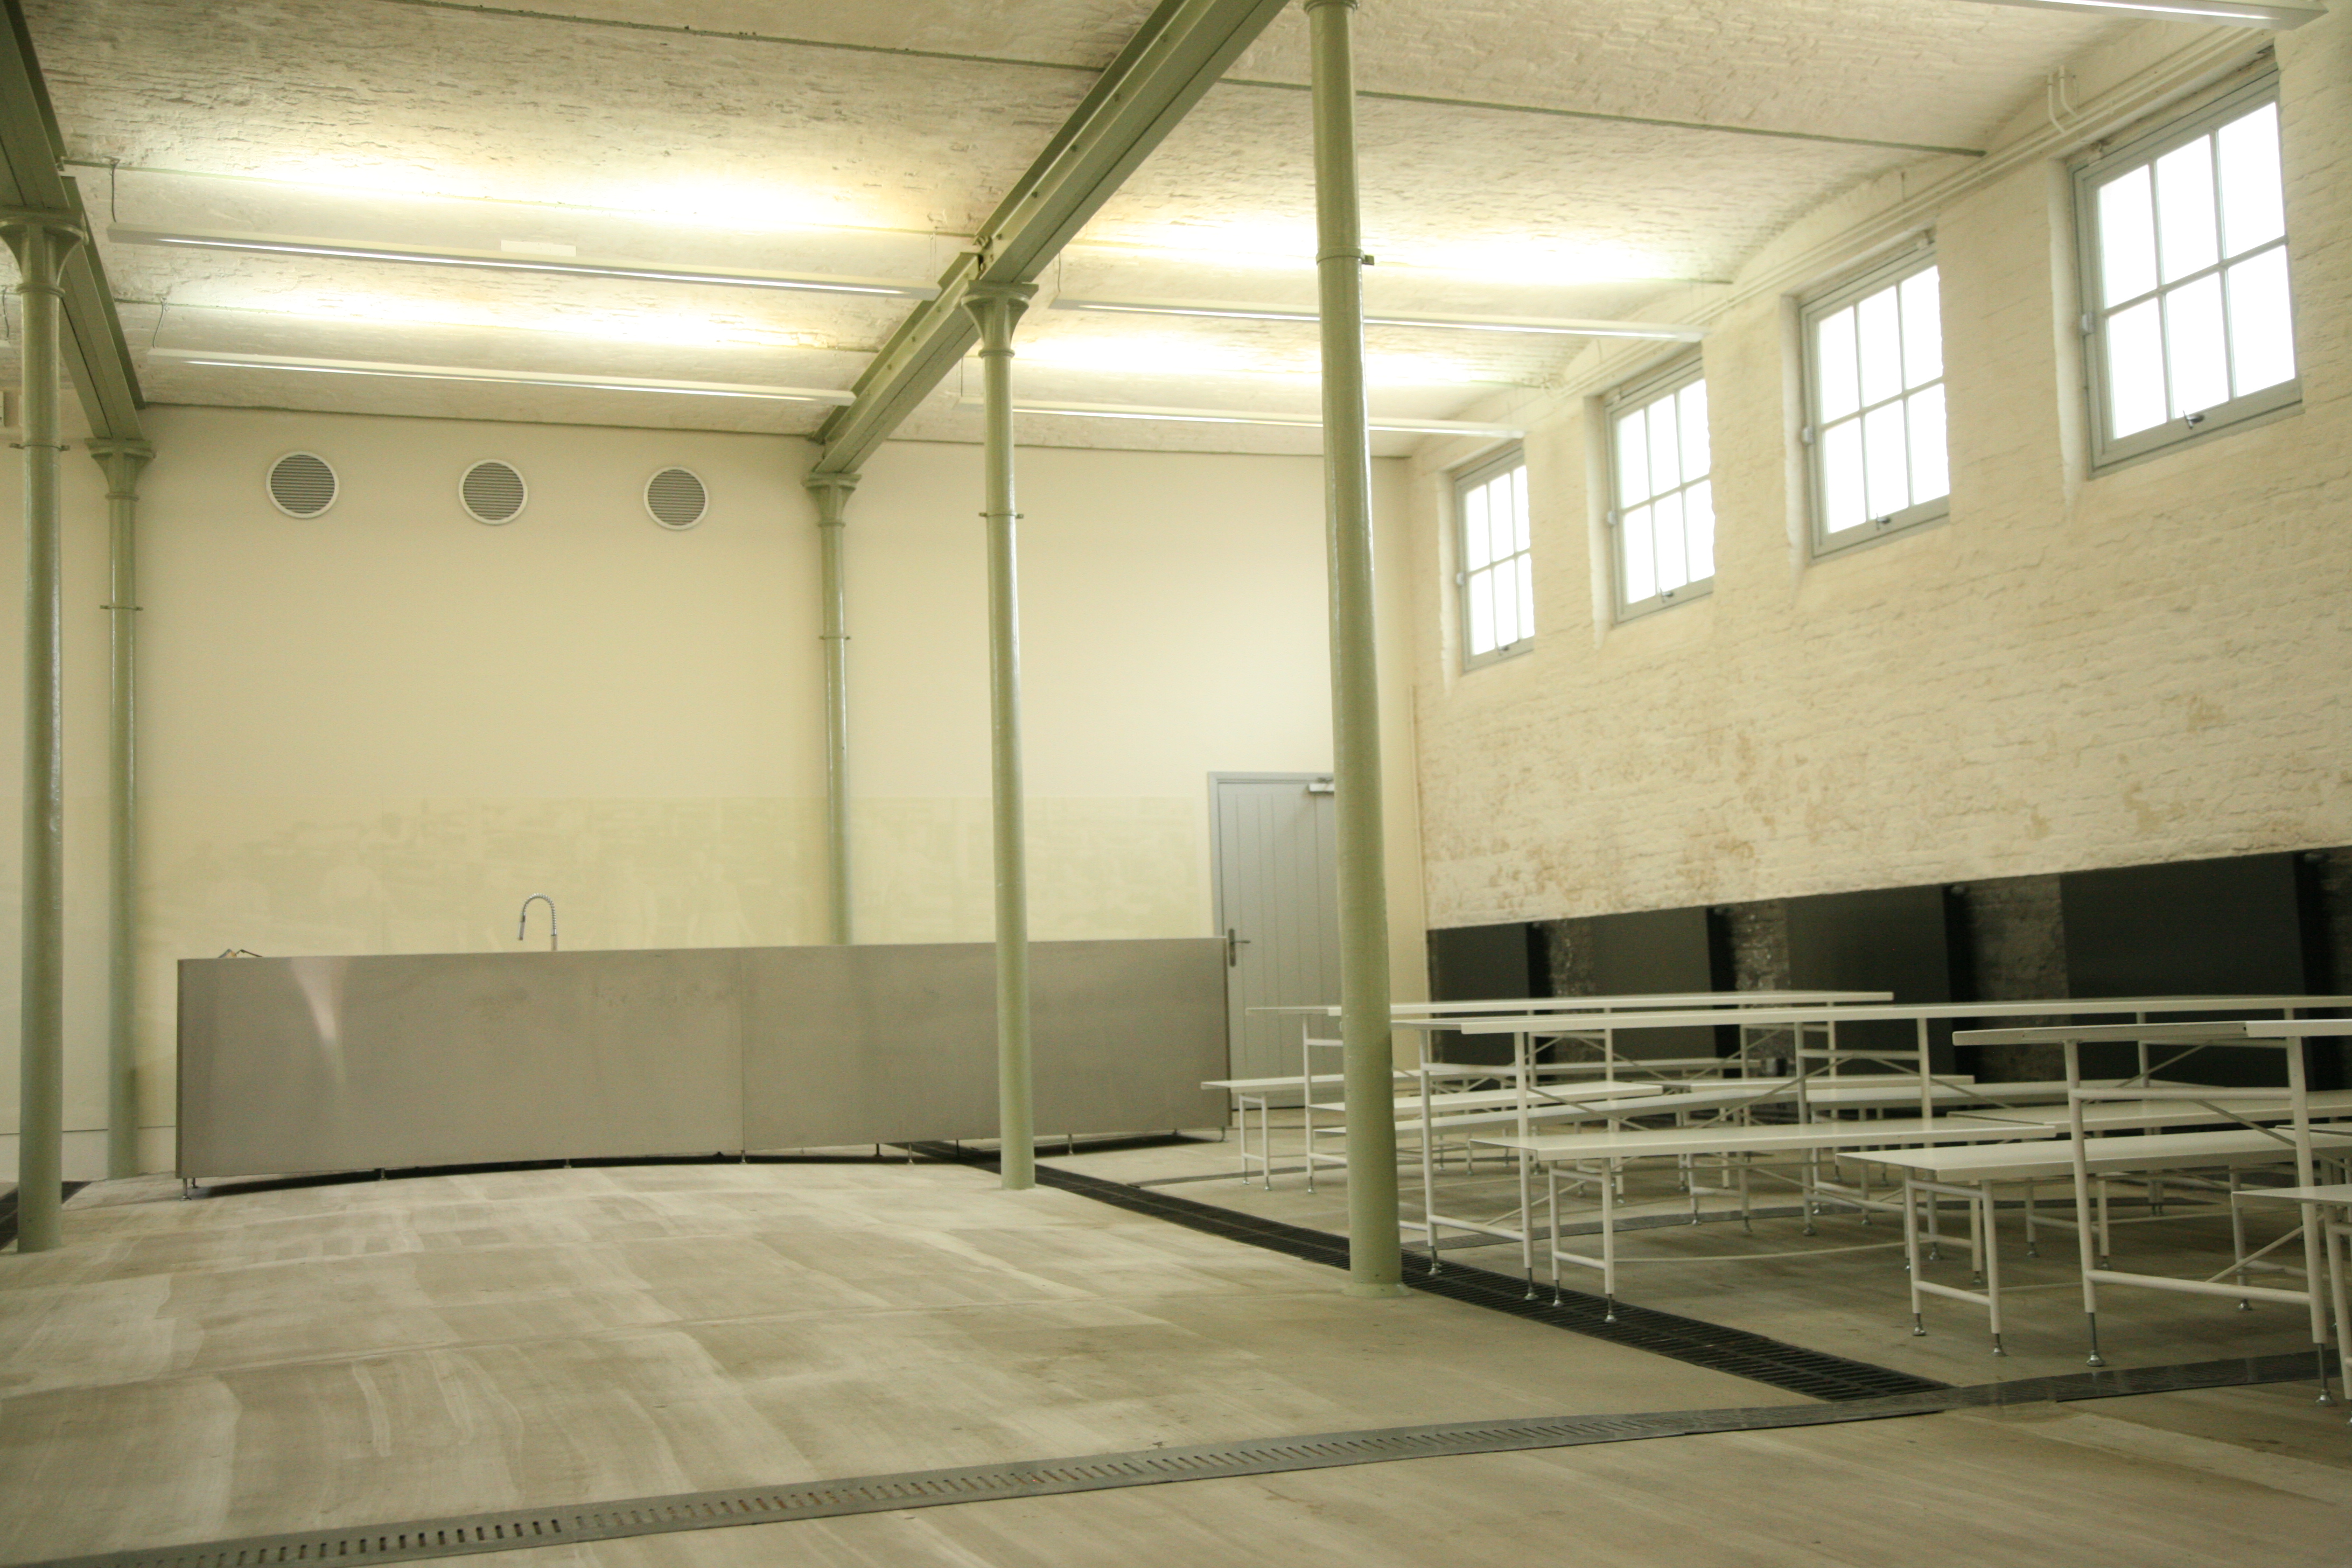
architecture, structure, floor, building, social, ceiling, hall, loft, property, room, interior design, swimmingpool, design, arquitectura, piscine, utopia, washroom, architektur, guise, socialism, godin, aisne, palaissocial, utopie, socialpalace, hygiene, waschraum, buanderie, phalanst re, familist re, ba o, 19 me, flooring, window covering